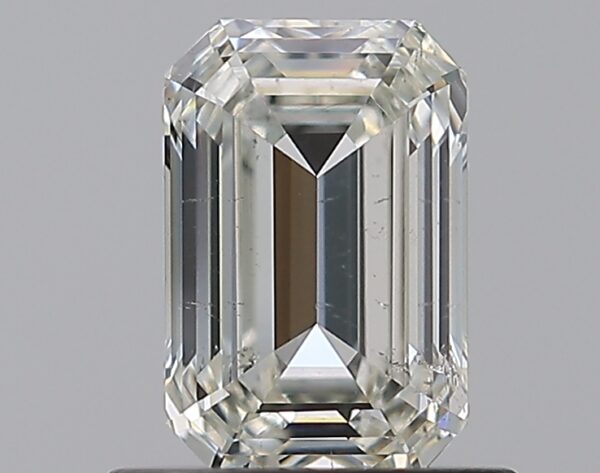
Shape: emerald
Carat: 0.85
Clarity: SI2
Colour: J
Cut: EX
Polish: EX
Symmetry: VG
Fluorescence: N
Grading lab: GIA
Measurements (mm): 6.59 x 4.37 x 2.86